Benjamín Rivera Noriega Airport

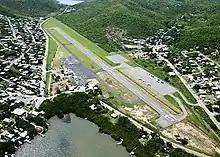
Aerial View of Airport

Benjamín Rivera Noriega Airport is a public use airport on the island of Culebra in Puerto Rico. The airport is owned by the Puerto Rico Ports Authority. It is included in the National Plan of Integrated Airport Systems for 2011–2015, which categorized it as a general aviation airport. However, the airport does offer scheduled passenger service.